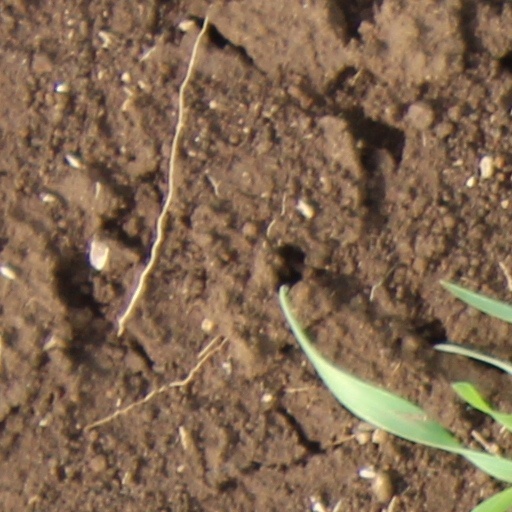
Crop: wheat